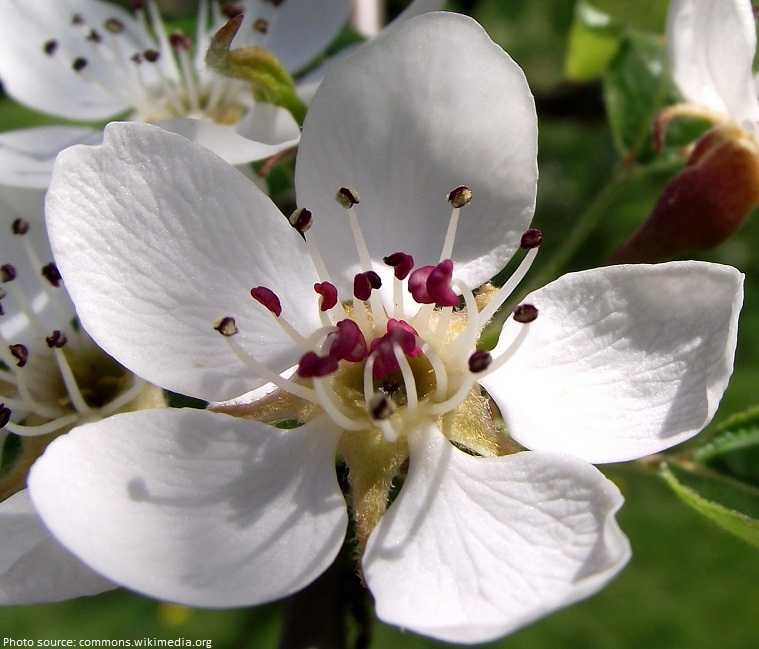
Label: Pear